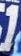
Number: 1